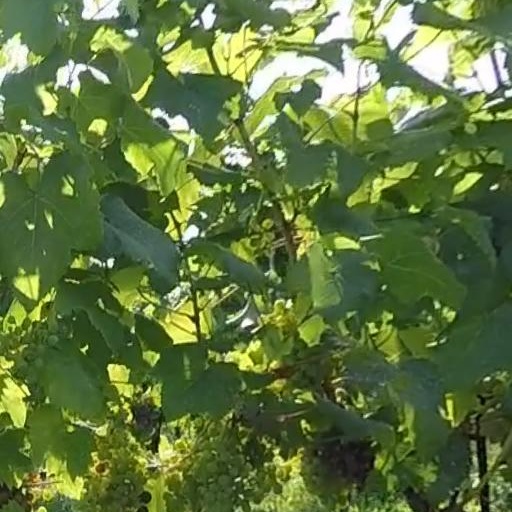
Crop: grape